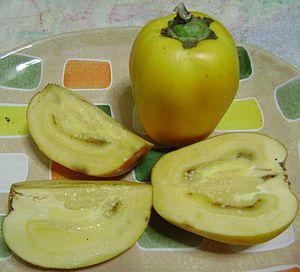
Solanum sessiliflorum appelé Cocona ou Tomate Chauve Souris est un arbuste tropical appartenant à la famille des Solanaceae. Ses grosses branches robustes portent des feuilles dentées et velues. Son fruit est une baie comestible rouge, orange ou jaune. On le rencontre principalement en Amérique du Sud en bordure de la région amazonienne, comme dans la province de Purús à l'Est du Pérou.